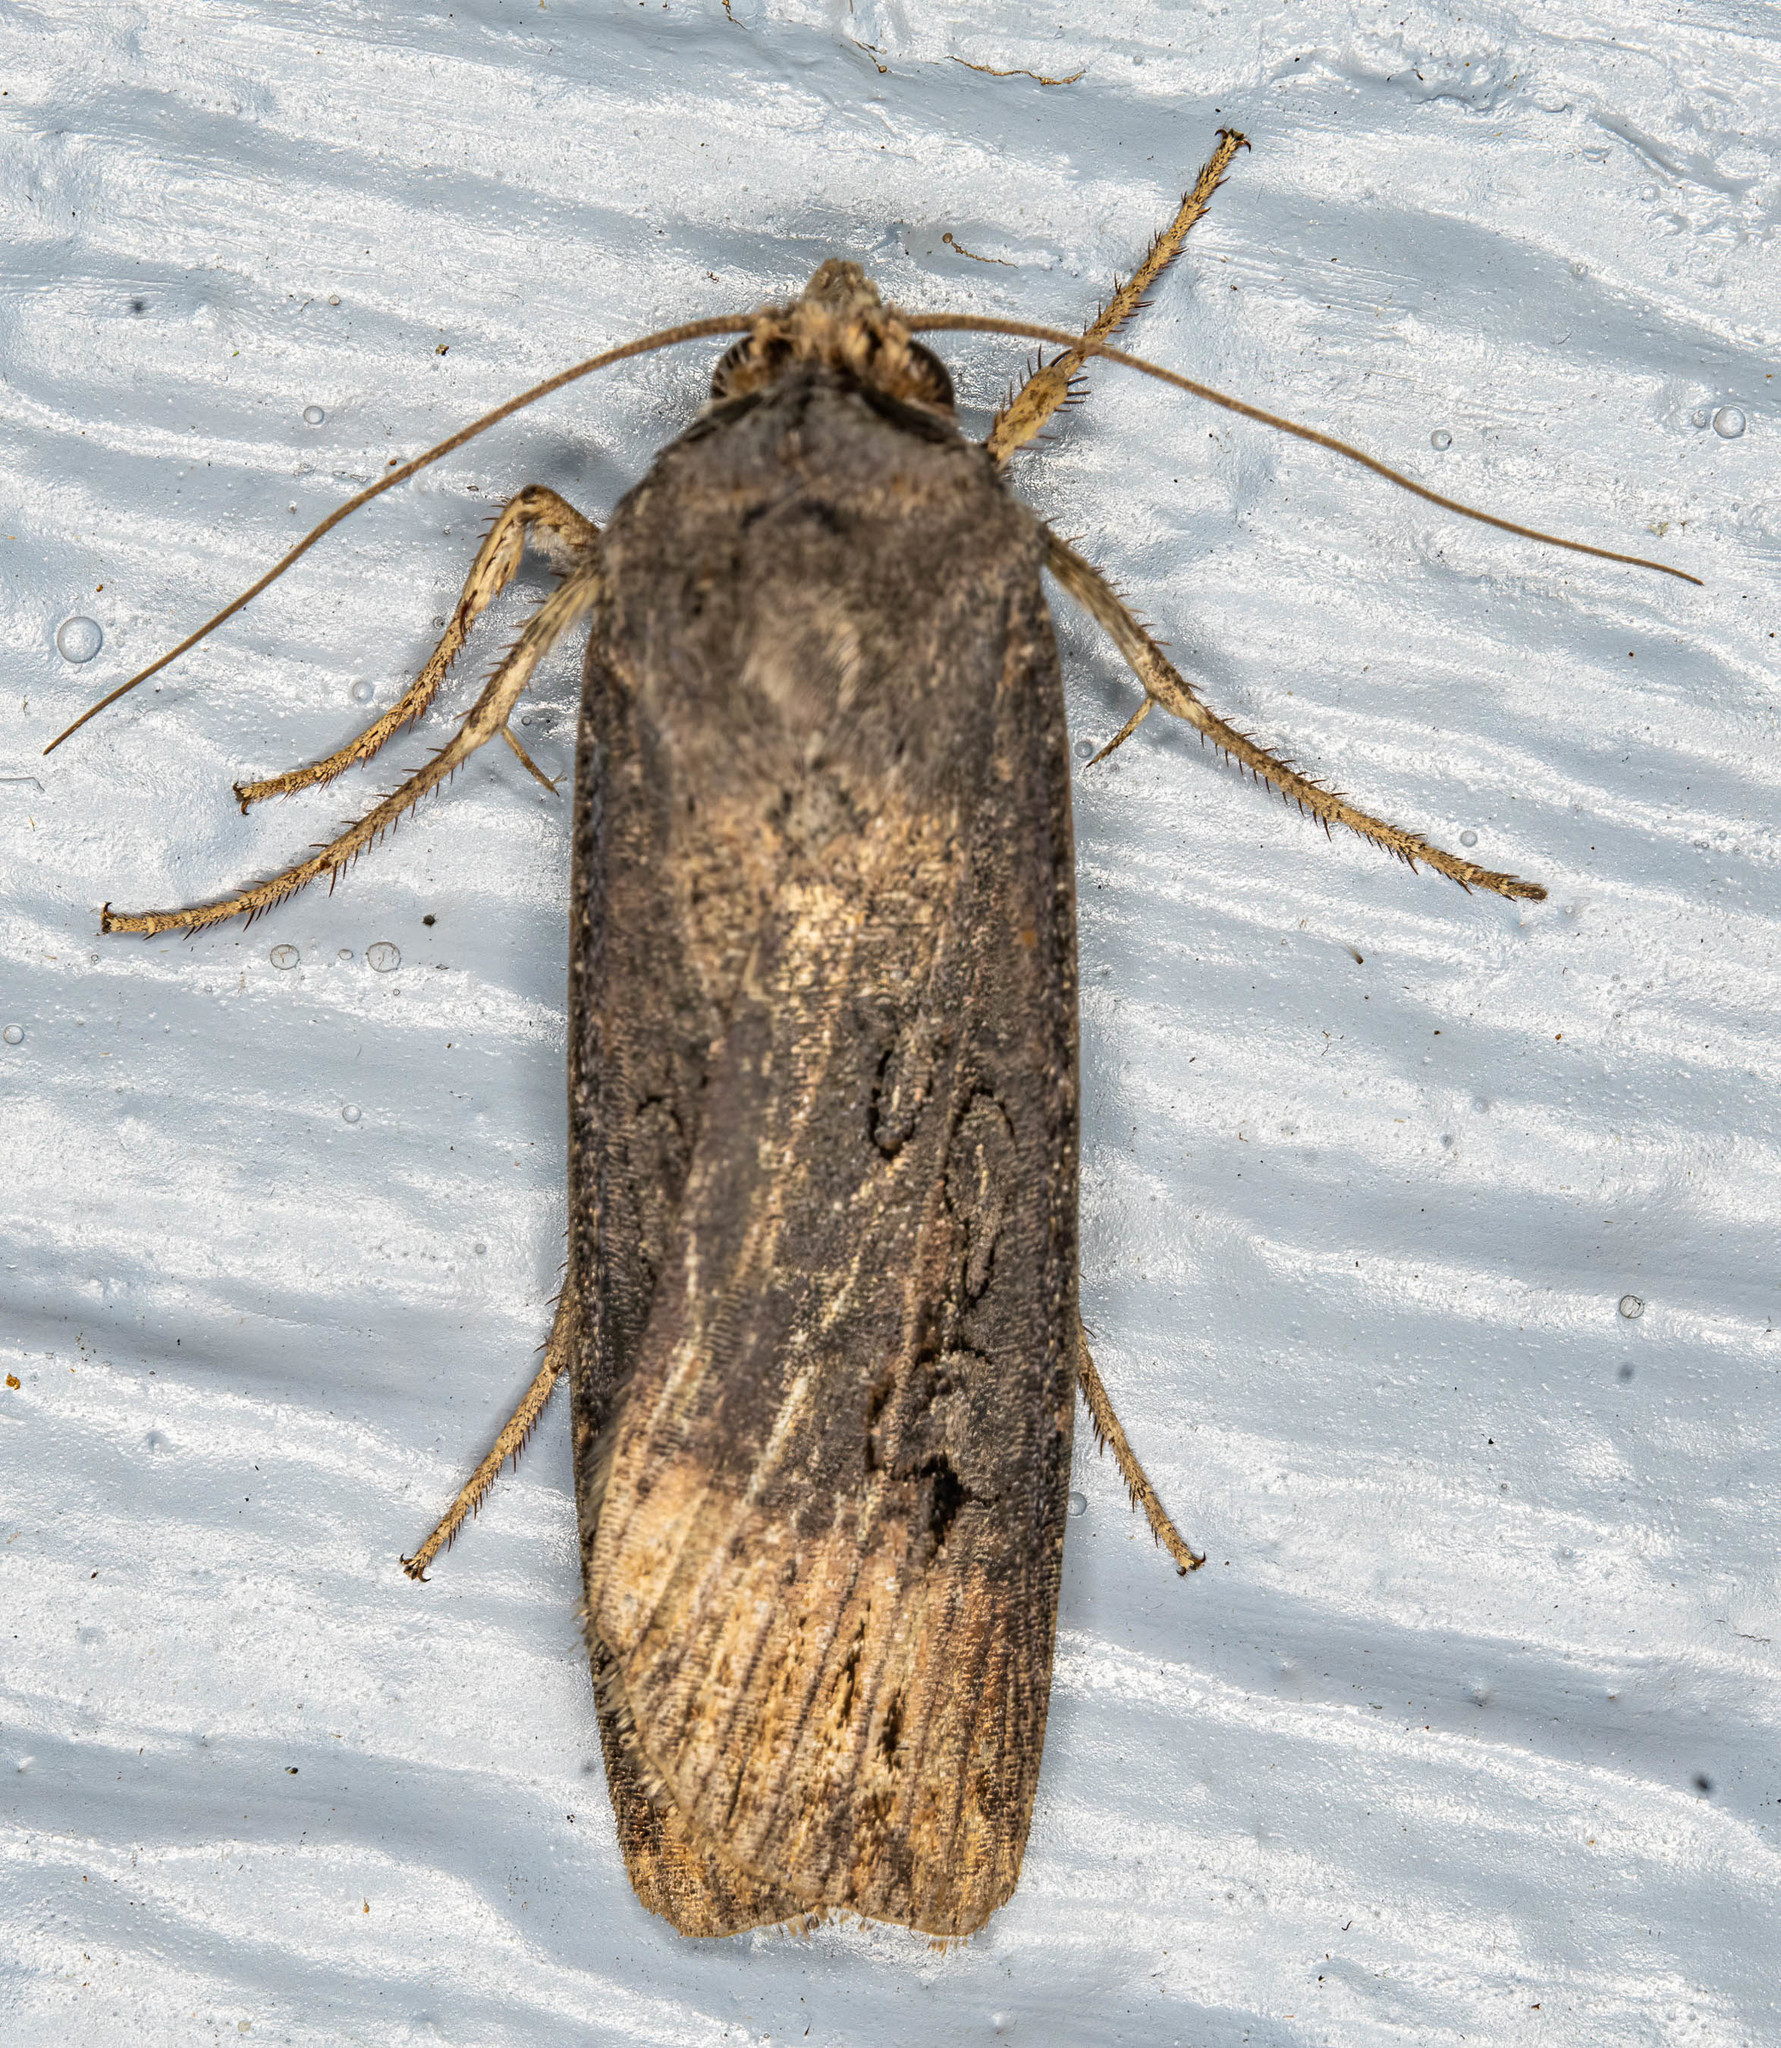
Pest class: cutworms